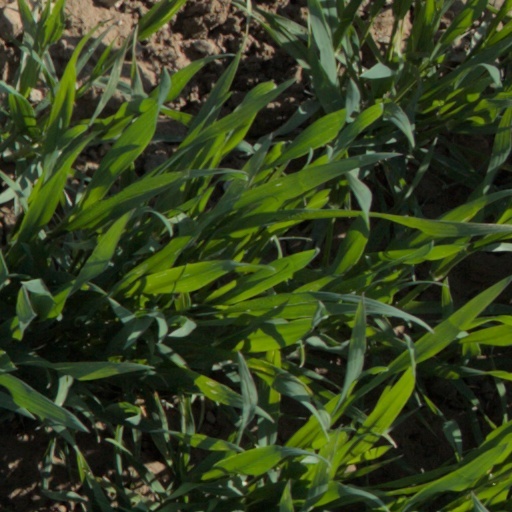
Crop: wheat